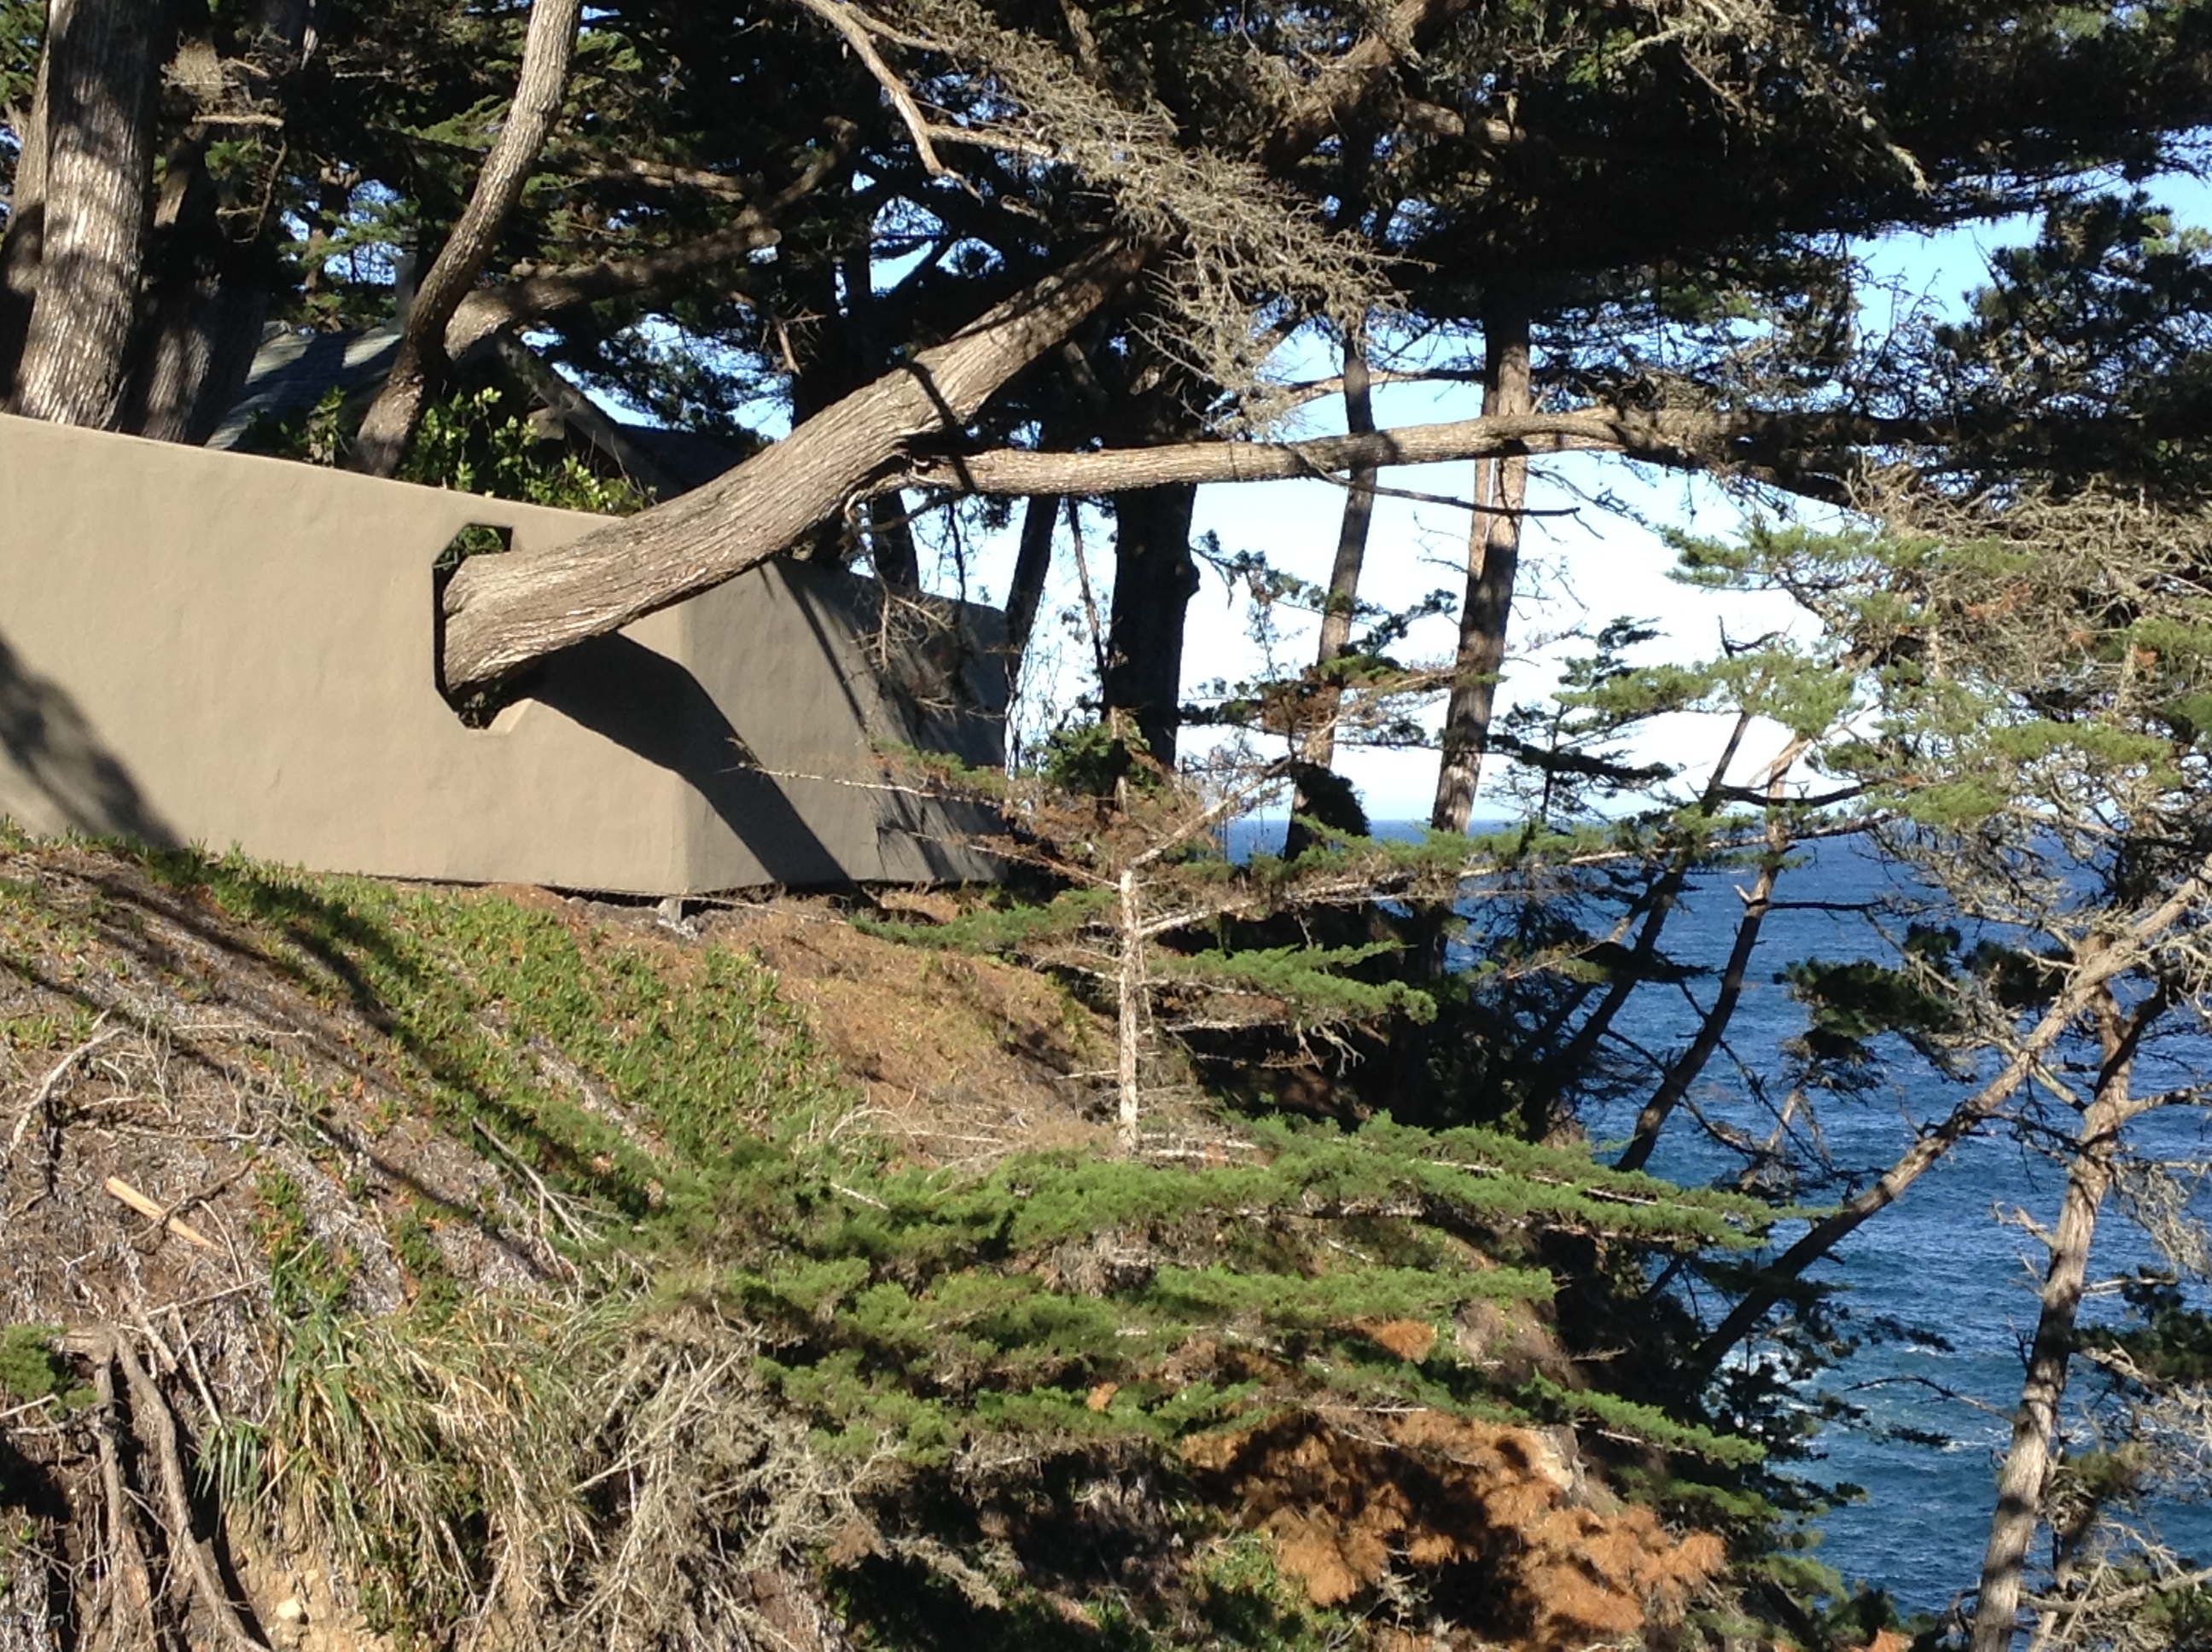
tree, wilderness, branch, plant, flower, park, bigsur, montereycypress, scenichwyone, carmelcalifornia, interestingtrees, wildcatcreekbridgeview, widcatcreekcarmelca, woody plant